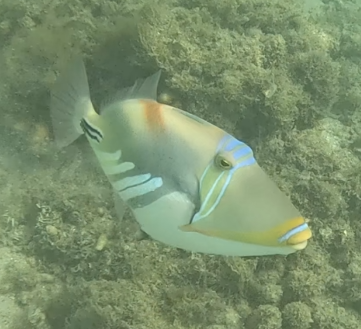
Rhinecanthus aculeatus (Lagoon Triggerfish)